Economy of Norway

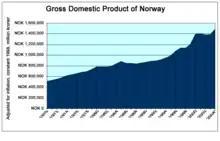
Norway's GDP, 1979 to 2004. Source: Statistics Norway.

The economy of Norway is a highly developed mixed economy with state-ownership in strategic areas. Although sensitive to global business cycles, the economy of Norway has shown robust growth since the start of the industrial era. The country has a very high standard of living compared with other European countries. Norway's modern manufacturing and welfare system rely on a financial reserve produced by exploitation of natural resources, particularly North Sea oil. Among OECD nations, Norway has a relatively efficient and strong social security system; social expenditure in 2022 was below the OECD average and stood at roughly 20.7% of GDP.